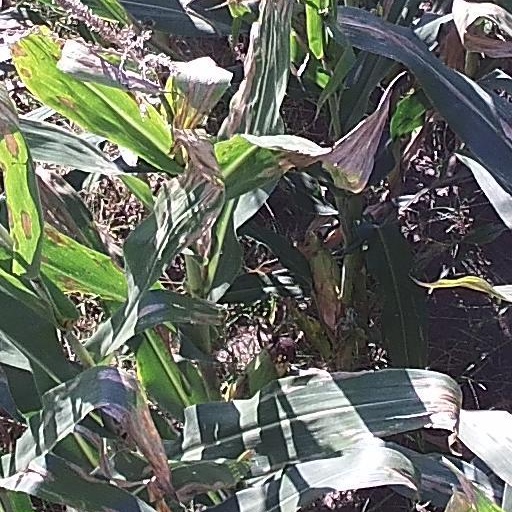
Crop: maize; corn